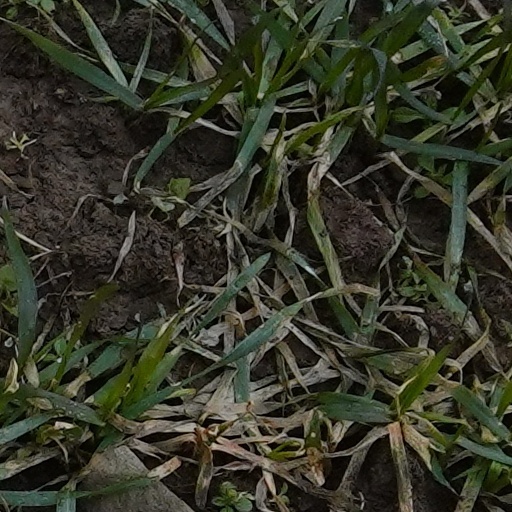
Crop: wheat